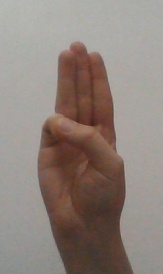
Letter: thaa